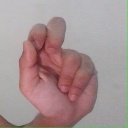
अक्षर: ढ